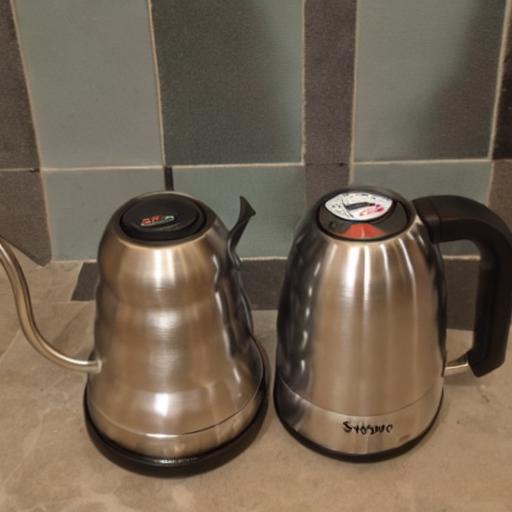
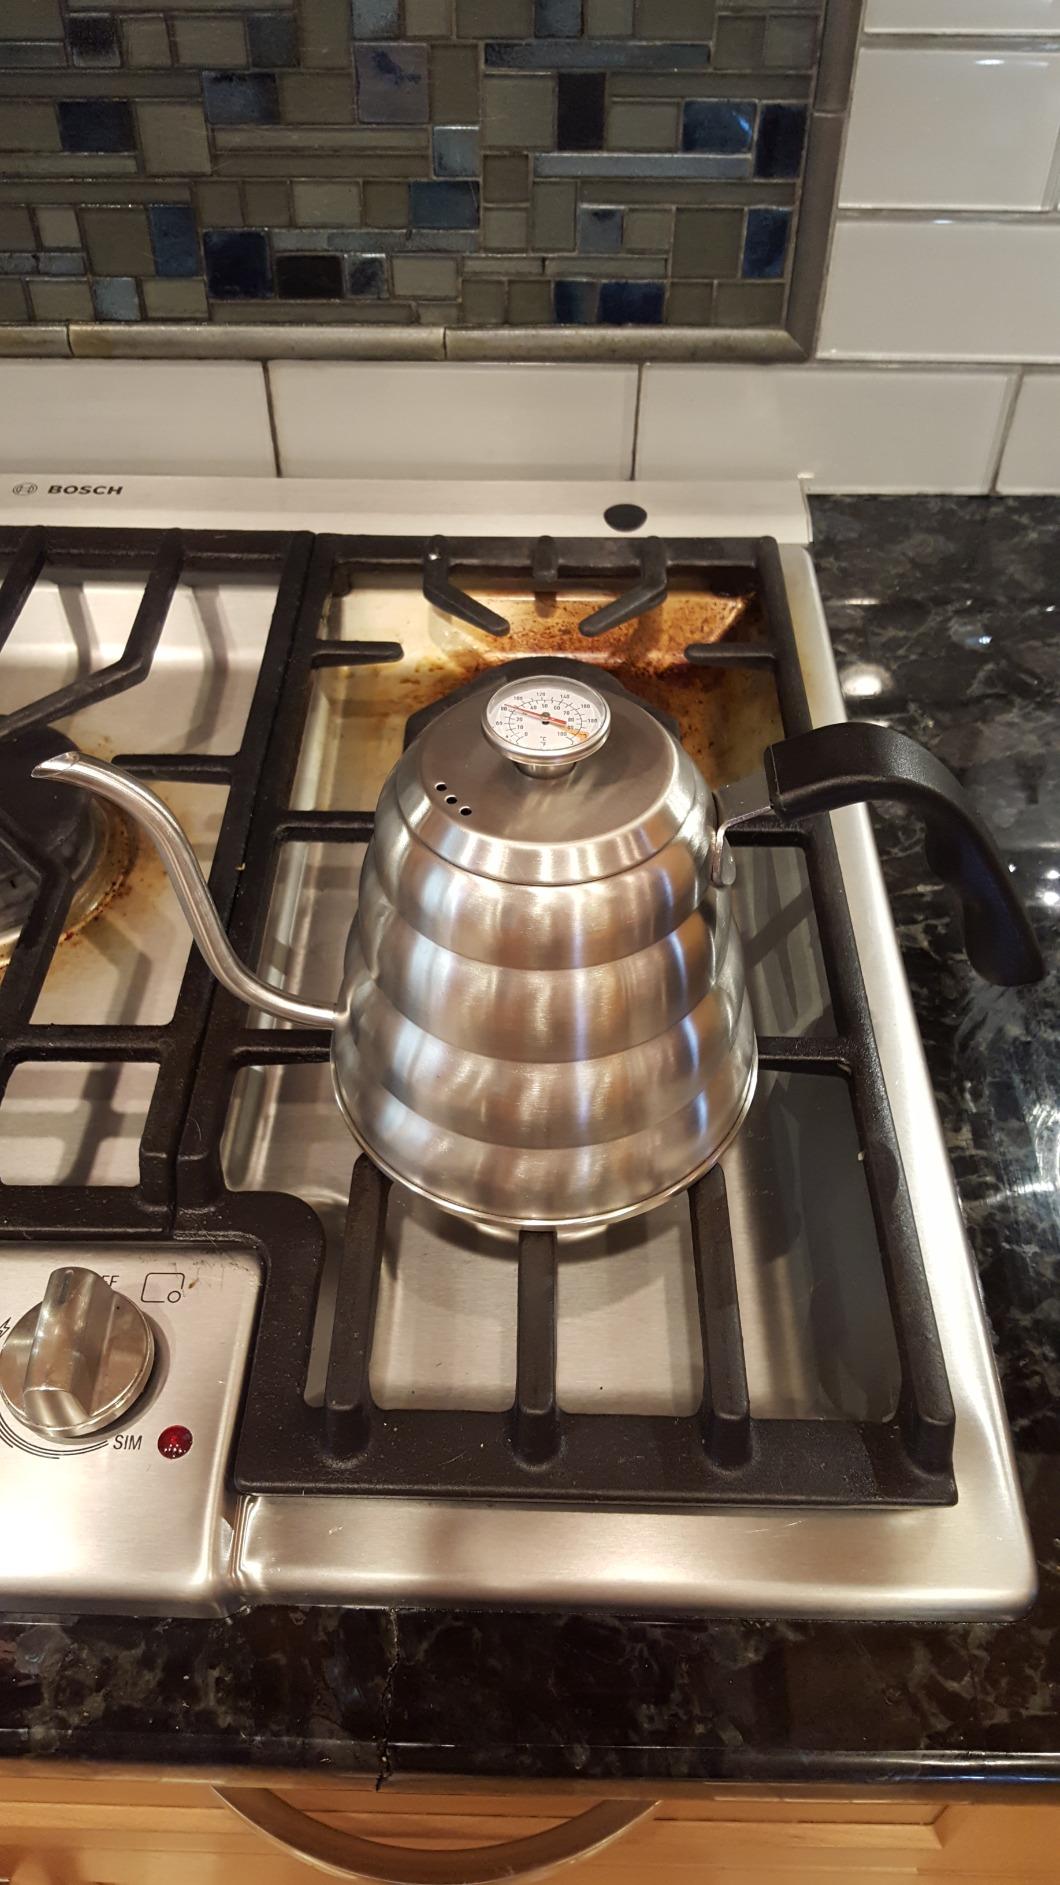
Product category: items_kettle
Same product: no